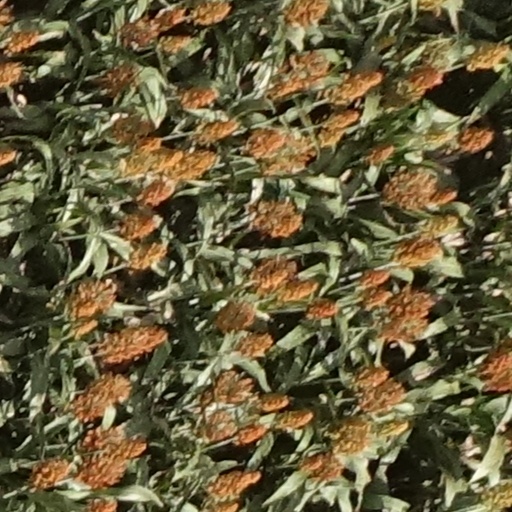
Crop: sorghum